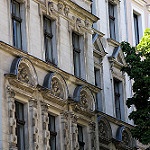
Scene: Outdoor